North Kosovo

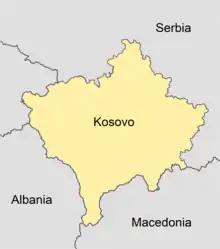
Partition of Kosovo proposed by some Serbian politicians

As the final stage of dialogue between Serbia and Kosovo was near, various officials from Serbia have stated that the partition of Kosovo, with Serbia getting North Kosovo, is the best solution. President of Serbia Aleksandar Vučić said on August 9 that he is for the division of Kosovo. The same could be heard from Minister of Foreign Affairs Ivica Dačić and Defense Minister Aleksandar Vulin. Some Albanian politicians stated that the exchange of territories may be the solution of the Serbia-Kosovo dispute (with Serbia annexing North Kosovo and Kosovo annexing Preševo Valley), although many others rejected this proposal.